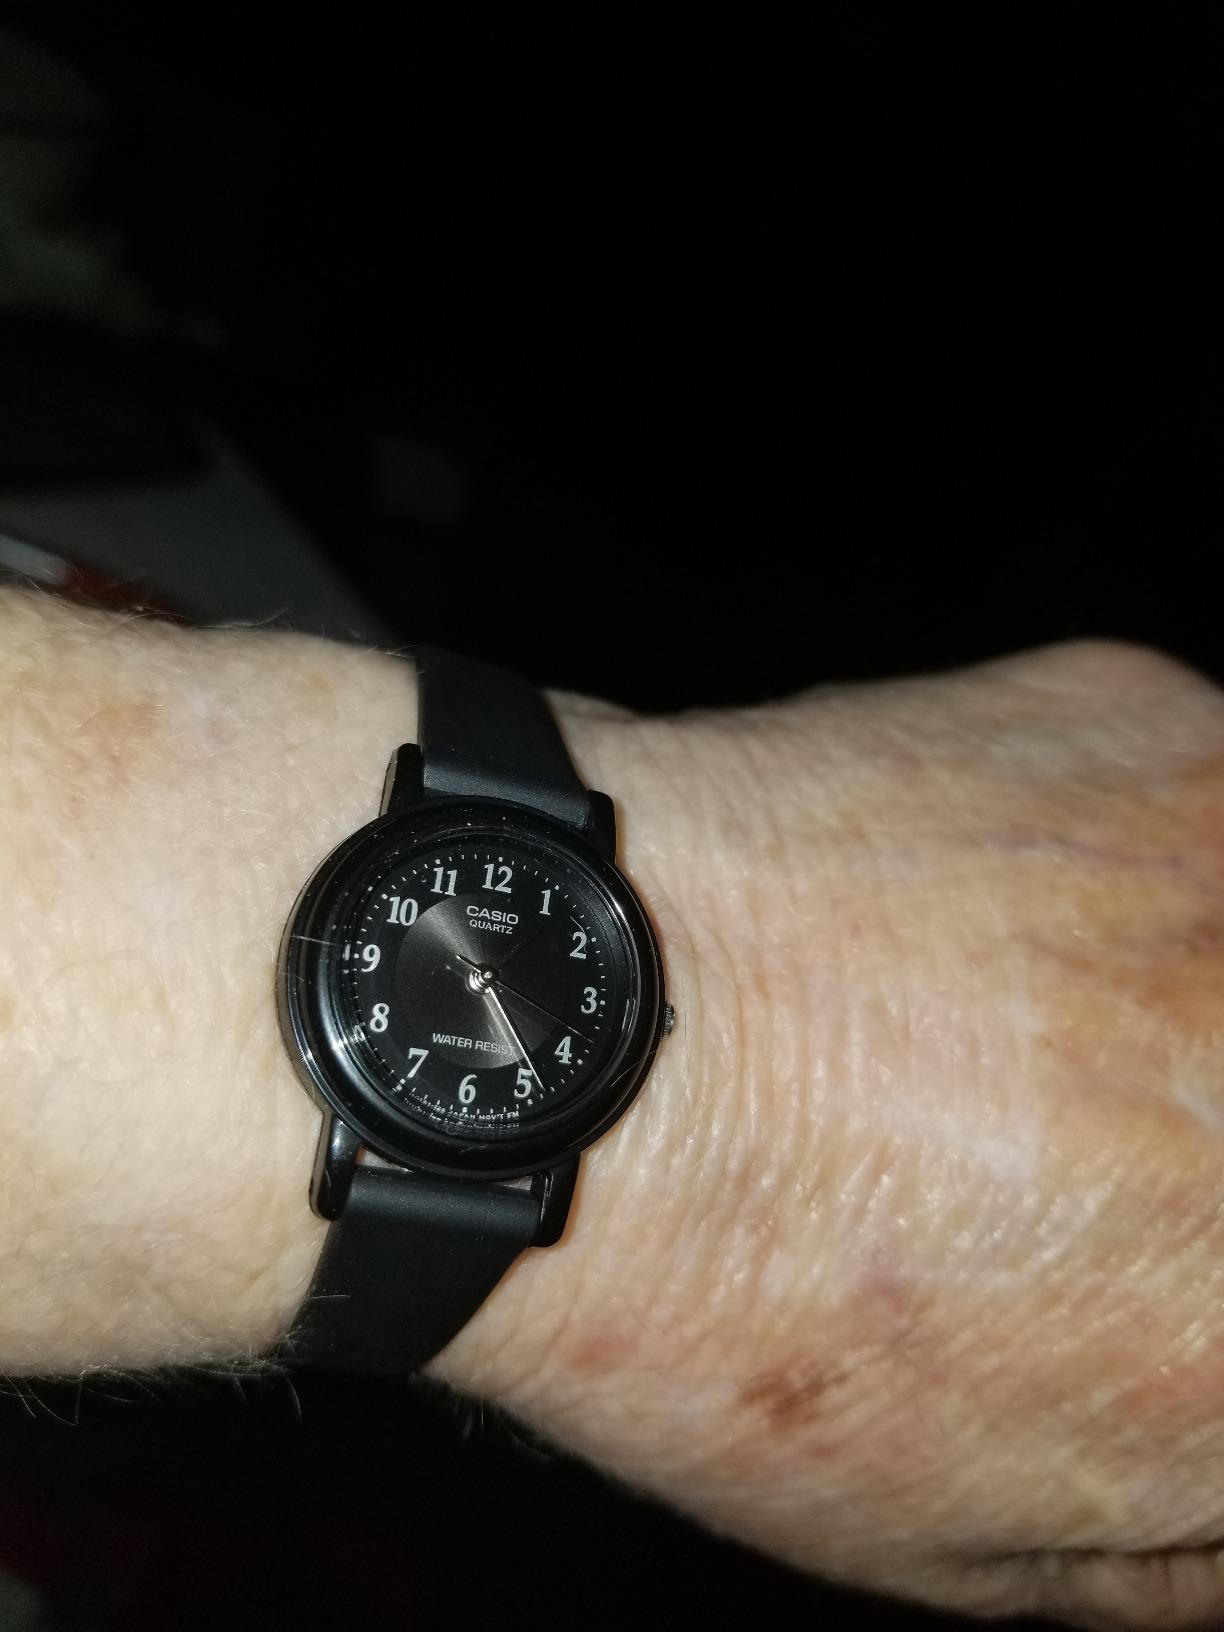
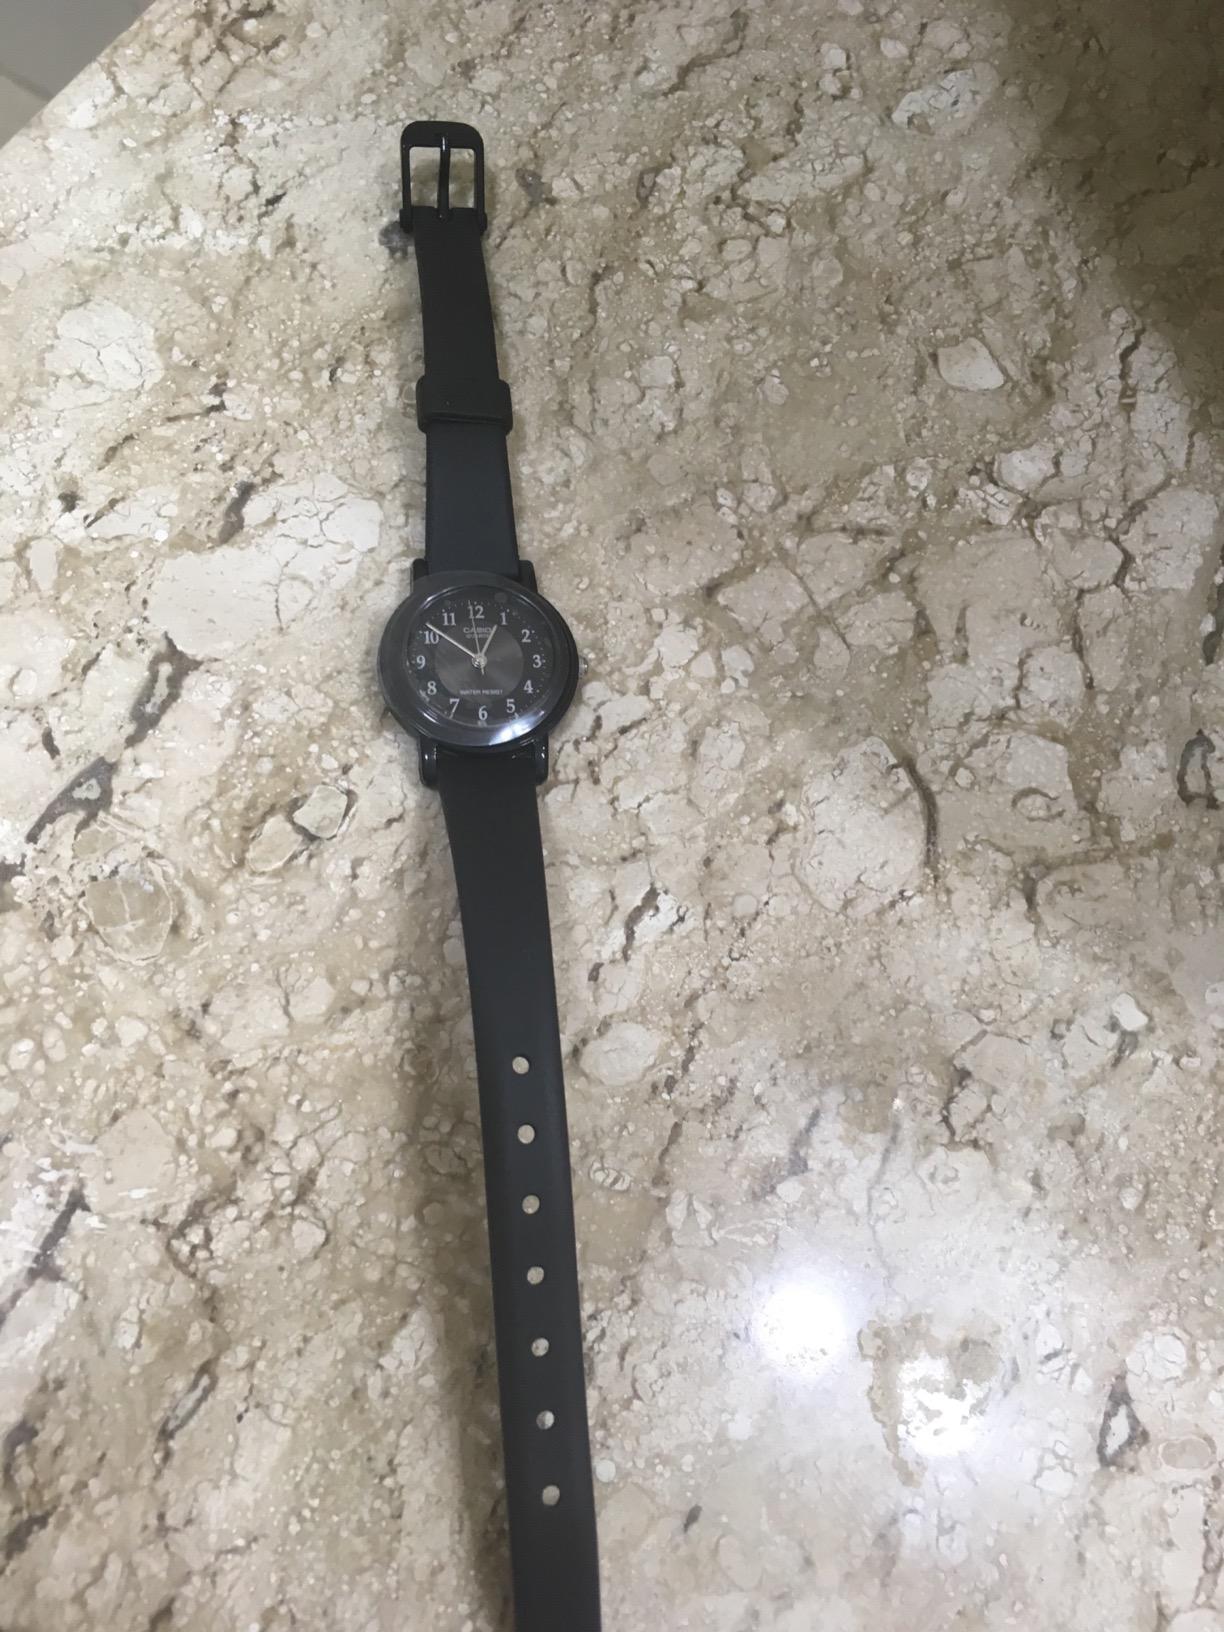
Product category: accessories_watch
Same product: yes